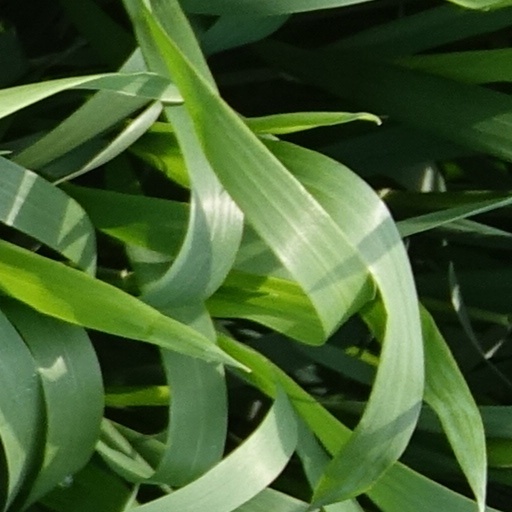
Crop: wheat